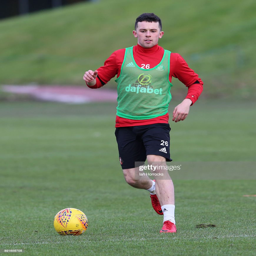
person during a training session .